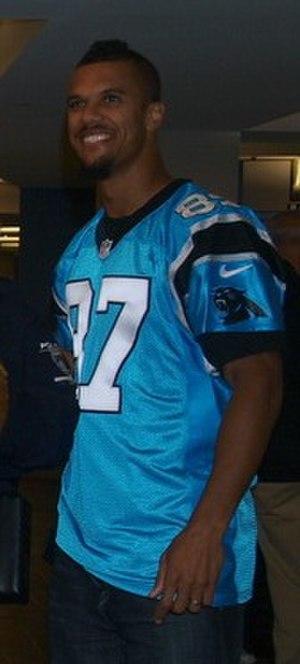
Domenik Hixon est un joueur allemand de football américain. Il joue actuellement aux postes de wide receiver et return specialist.